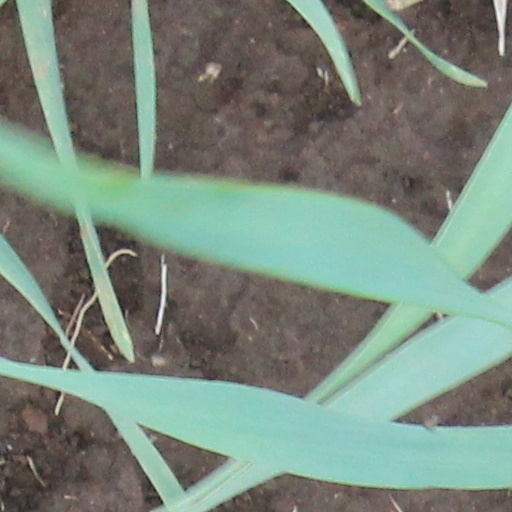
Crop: wheat